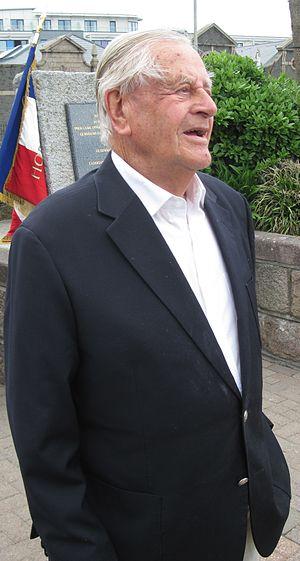
Commémoration de l'Appel du 18 Juin 1940 à Saint Hélier, Jersey, le 18 juin 2013: lecture du texte de l'appel par un collégien du Collège Victoria en présence du Consul de France à Jersey, du Connétable de Saint Hélier, du représentant du Lieutenant-Gouverneur de Jersey, d'anciens combattants, et de membres de la Gendarmerie maritime de France (du patrouilleur Géranium), au monument des Français Libres situé au port de Saint Hélier.